Interton Video 3001

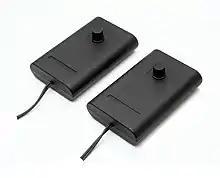
The two accompanying paddle–based game controllers (model number: V350)

The Interton Video 3001 is a dedicated first-generation home video game console that was released in 1978 by Interton. It is a "Pong" clone console and the successor to the Interton Video 3000 and the predecessor of the Interton Video Computer 4000 (VC 4000). It could output games in color.